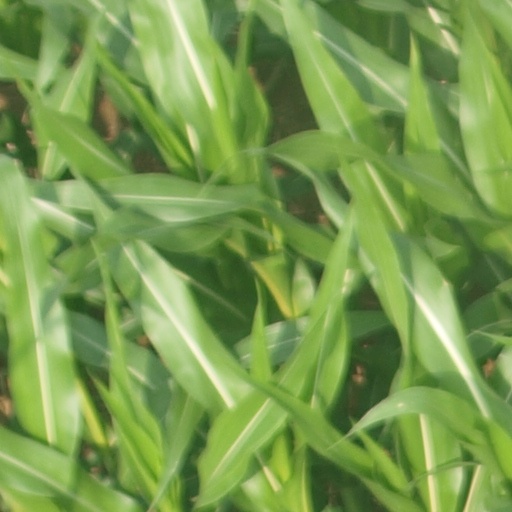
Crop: maize; corn